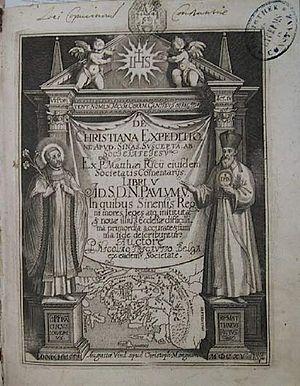
Nicolas Trigault, né à Douai le 3 mars 1577 et décédé à Hangzhou le 14 novembre 1628, était un prêtre jésuite des Pays-Bas méridionaux, missionnaire en Chine. Auteur du De Christiana Expeditione apud Sinas... il œuvra pour la romanisation de l'écriture chinoise.
De Christiana Expeditione apud Sinas suscepta ab Societate Iesu... est un ouvrage du missionnaire jésuite Nicolas Trigault. Publié pour la première fois en 1615 à Augsbourg, le livre se base sur un manuscrit italien laissé par le fondateur de la mission jésuite en Chine, Matteo Ricci, développé et traduit en latin par son confrère Trigault. Il eut un grand succès d’éditions en plusieurs langues européennes.